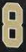
Number: 8